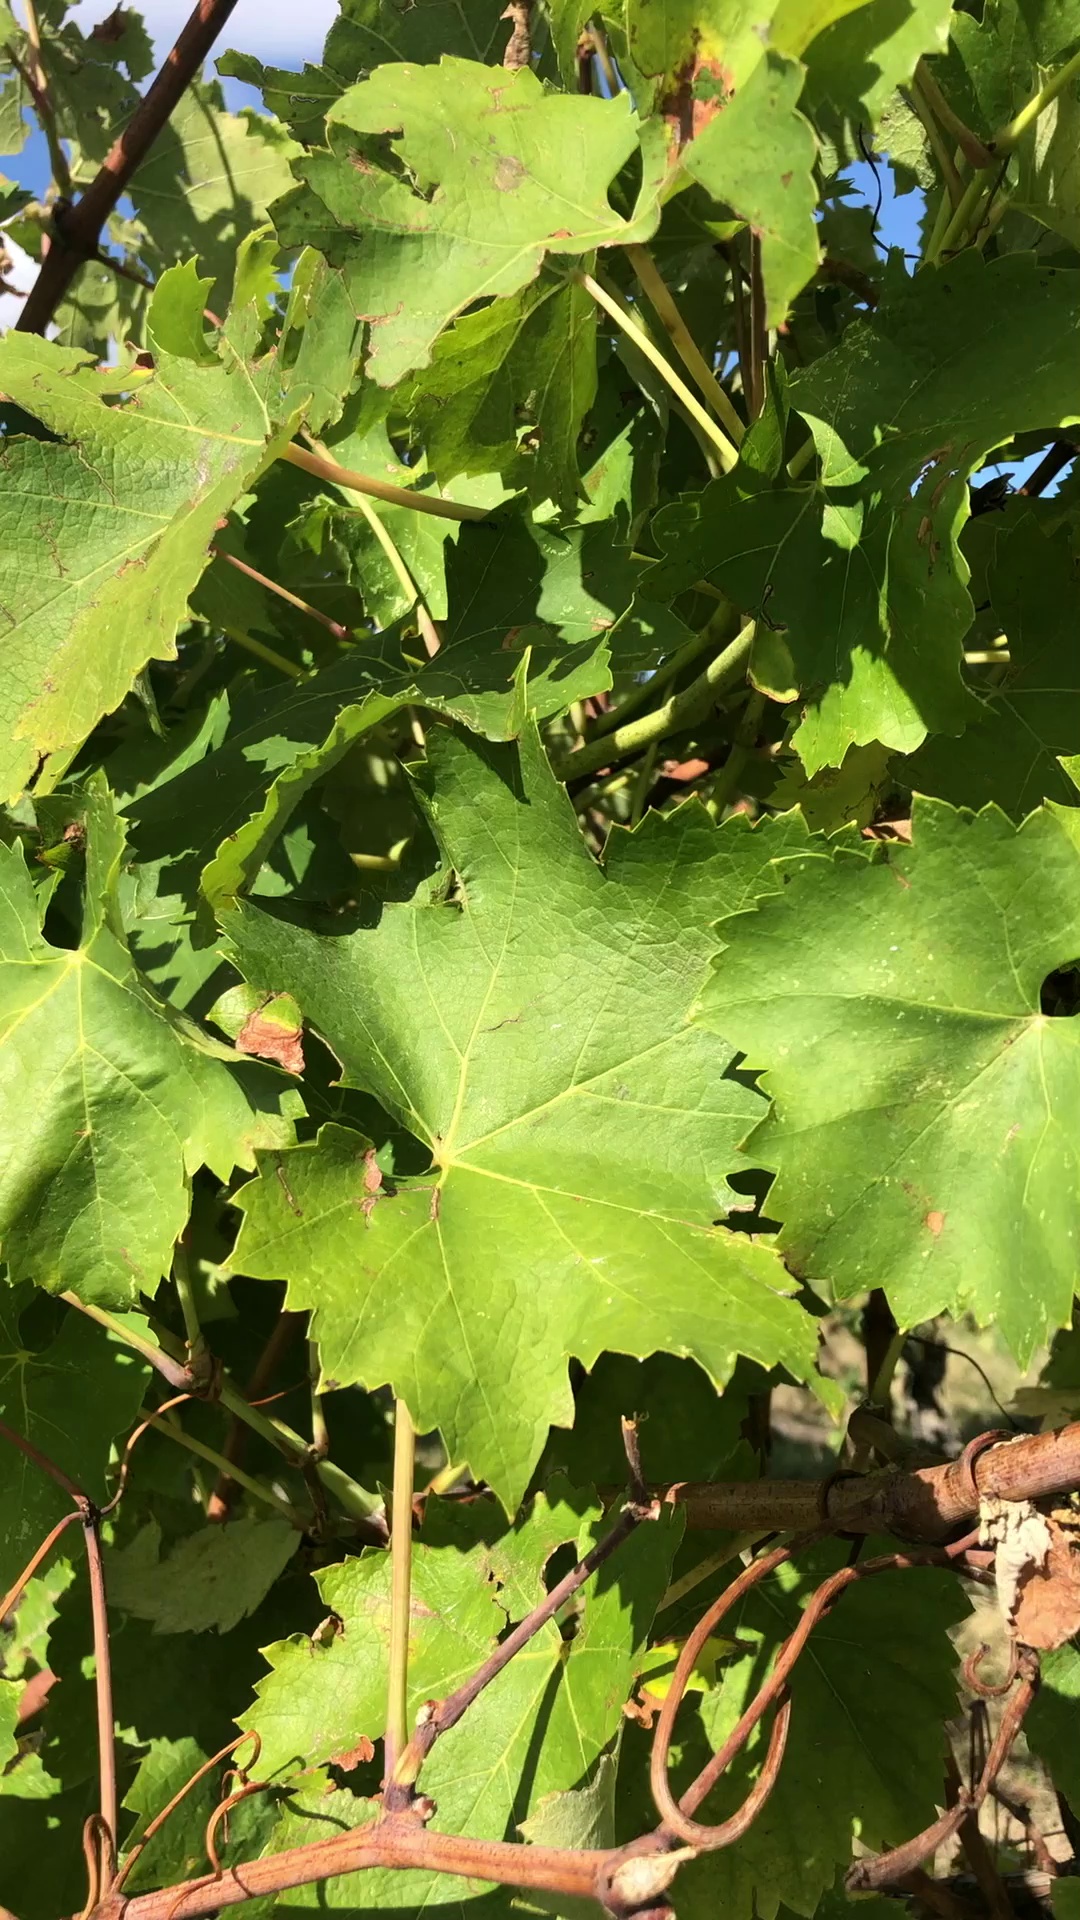
Label: healthy